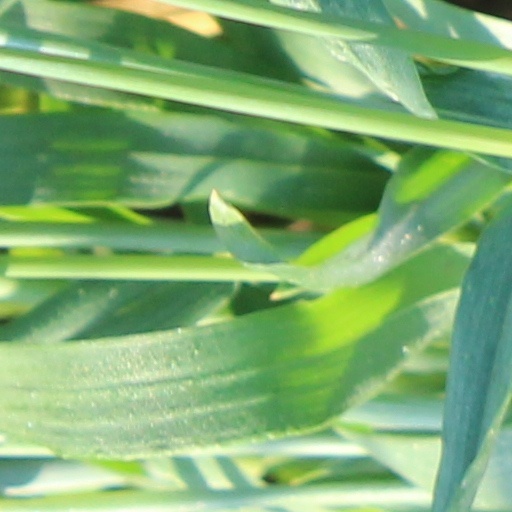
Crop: wheat